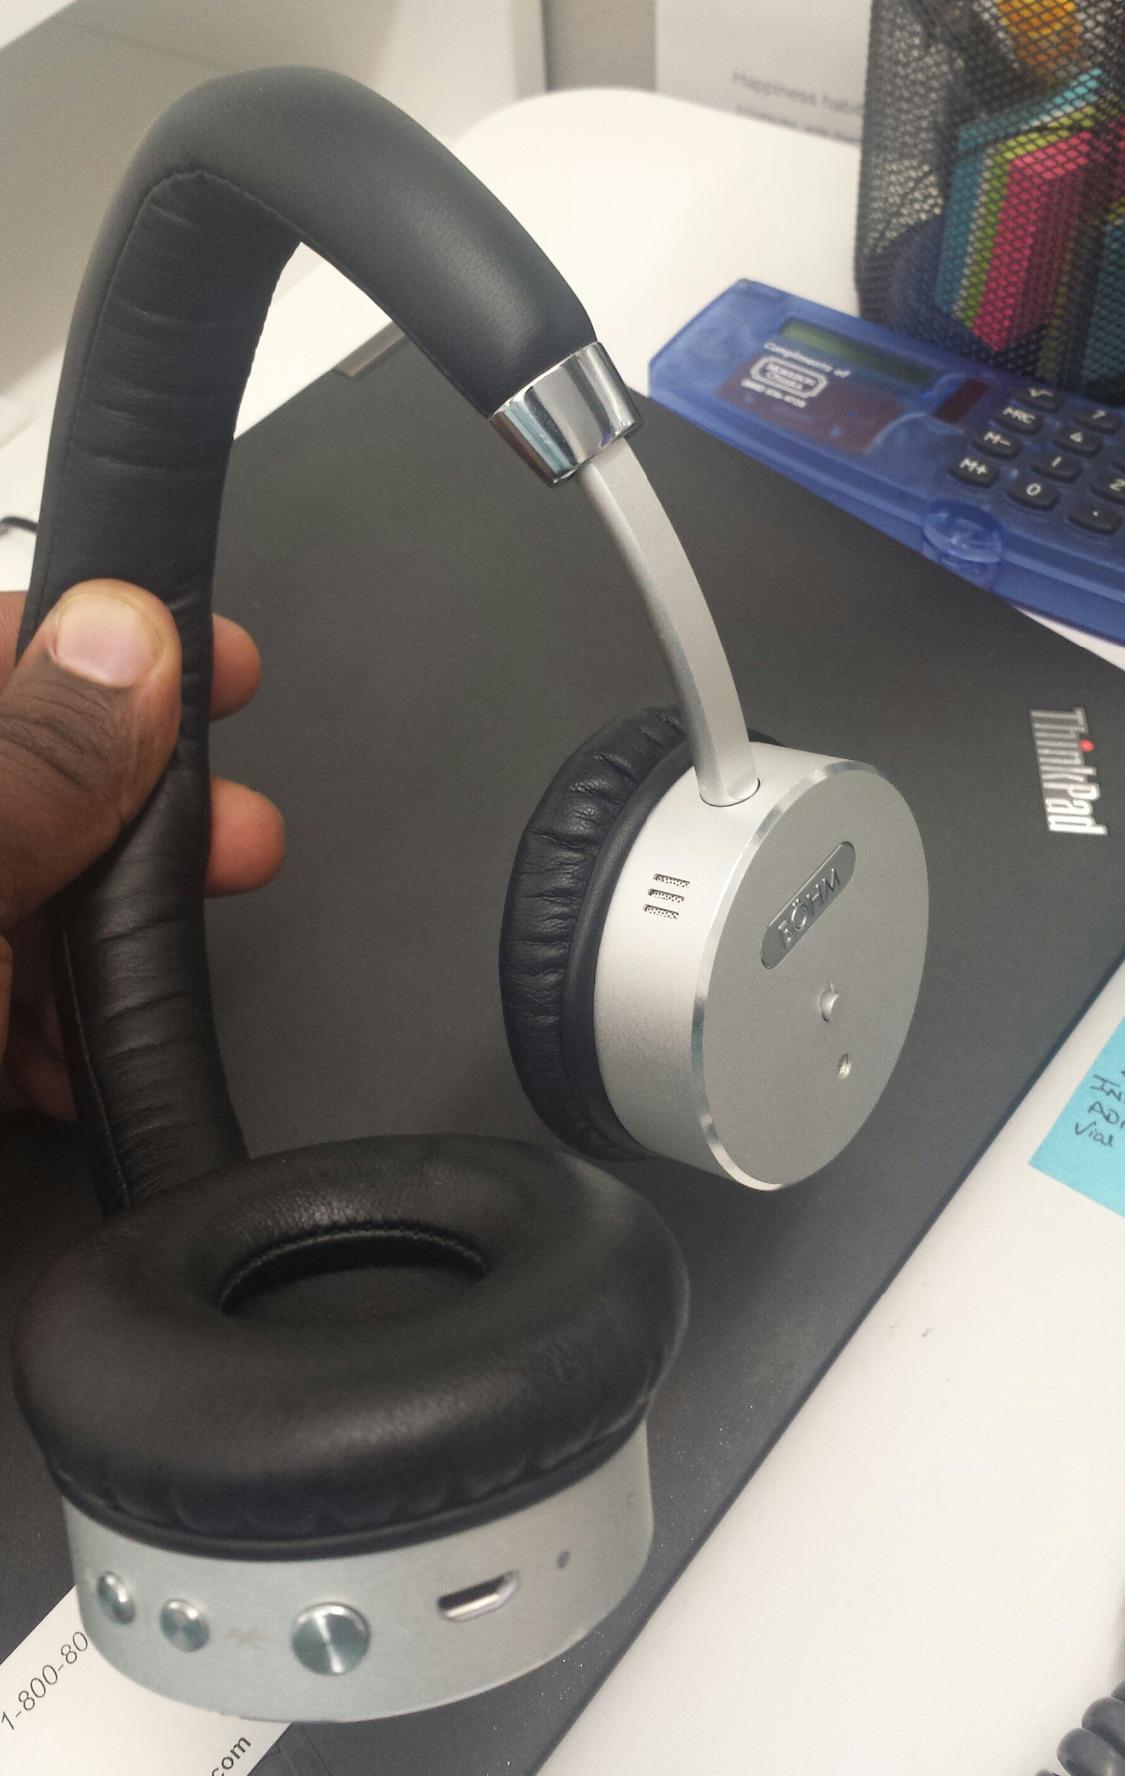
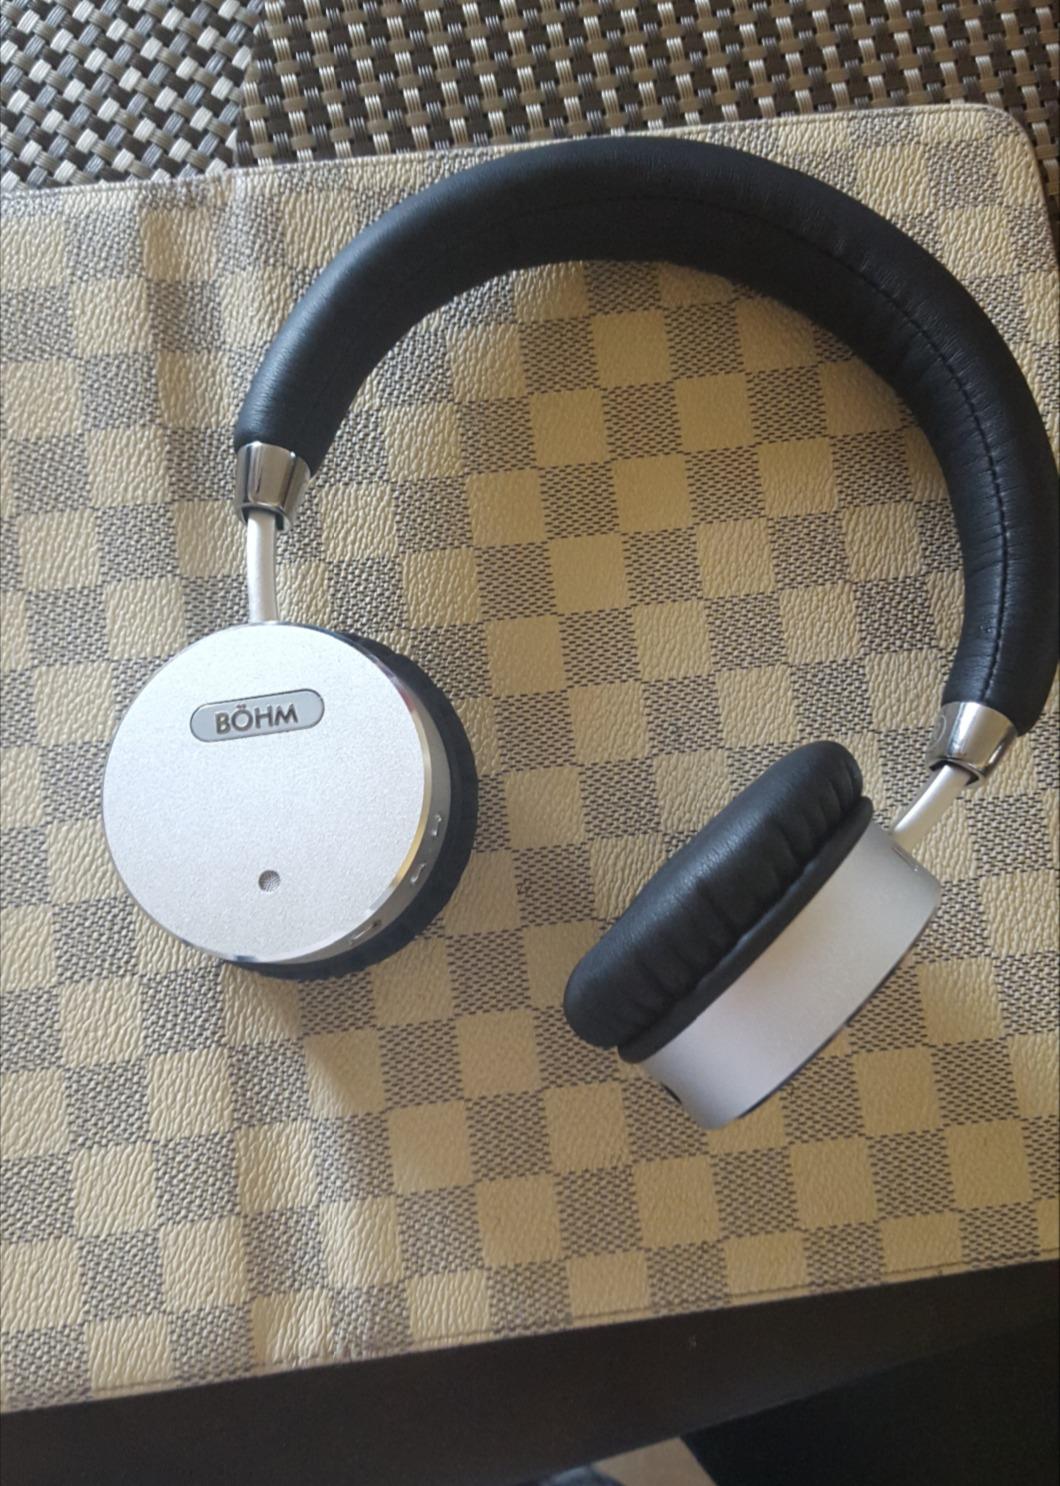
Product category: headphones
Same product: yes